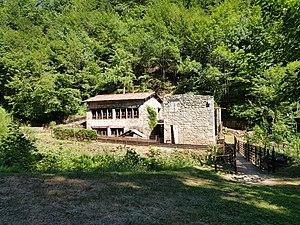
Vallée des Rouets
Le musée de la coutellerie est un musée municipal situé à Thiers dans le département français du Puy-de-Dôme en région Auvergne-Rhône-Alpes.
Thiers est une ville qui s'oriente tardivement vers un développement économique axé sur le tourisme. Malgré une population dense dès le Moyen Âge et une industrie engendrant un flux de personnes sur la région assez important, Thiers ne possède qu'une faible capacité hôtelière jusqu'au milieu du XXᵉ siècle, avec seulement une hôtellerie de préfecture, ce qui est assez médiocre pour une ville de plus de 16 000 habitants entre 1866 et 1921. Si dès l'époque de la Révolution française Legrand D'Aussy caractérise la région de Thiers comme étant une des rares régions industrielles de l'ancienne province d'Auvergne, encore jusqu'à la veille de la Seconde Guerre mondiale, Thiers oriente son économie vers l'industrie, voire de la « mono-industrie coutelière ».
Rouet est un nom propre ou un nom commun qui peut désigner :
Un rouet est un moulin à eau dans lequel l'émouleur émoud la lame du couteau pour lui donner son tranchant à l'aide d'une meule de grès actionnée à l'aide de courroies reliées à une roue à aube en contact avec un bief relié à un cours d'eau alimenté par un petit barrage.
La vallée des Rouets est le nom donné à une partie de la vallée de la Durolle, principalement située sur le territoire de la commune de Thiers, dans le département français du Puy-de-Dôme et de la région Auvergne-Rhône-Alpes. Elle est connue pour son long passé artisanal car on y a exploité la force motrice de la rivière Durolle dès le Moyen Âge. Le début du XXᵉ siècle marque la fermeture de la plupart des rouets dans la vallée au profit de l'industrie coutelière, majoritairement installée dans la vallée des Usines située en aval.